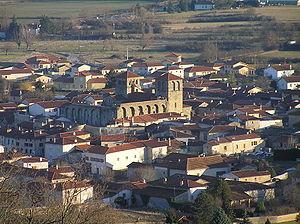
Champdieu, Loire - Vue générale
Champdieu est une commune française située dans le département de la Loire en région Auvergne-Rhône-Alpes, et faisant partie de Loire Forez Agglomération.